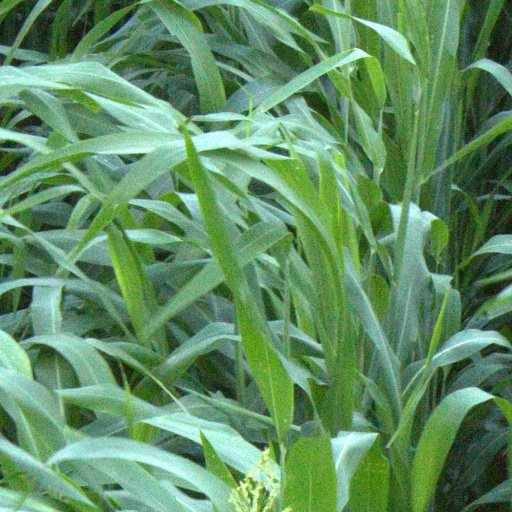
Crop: sorghum